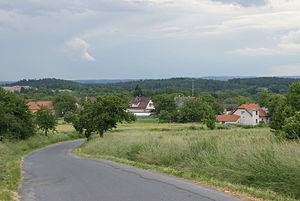
Kozárovice est une commune du district de Příbram, dans la région de Bohême-Centrale, en République tchèque. Sa population s'élevait à 387 habitants en 2020.